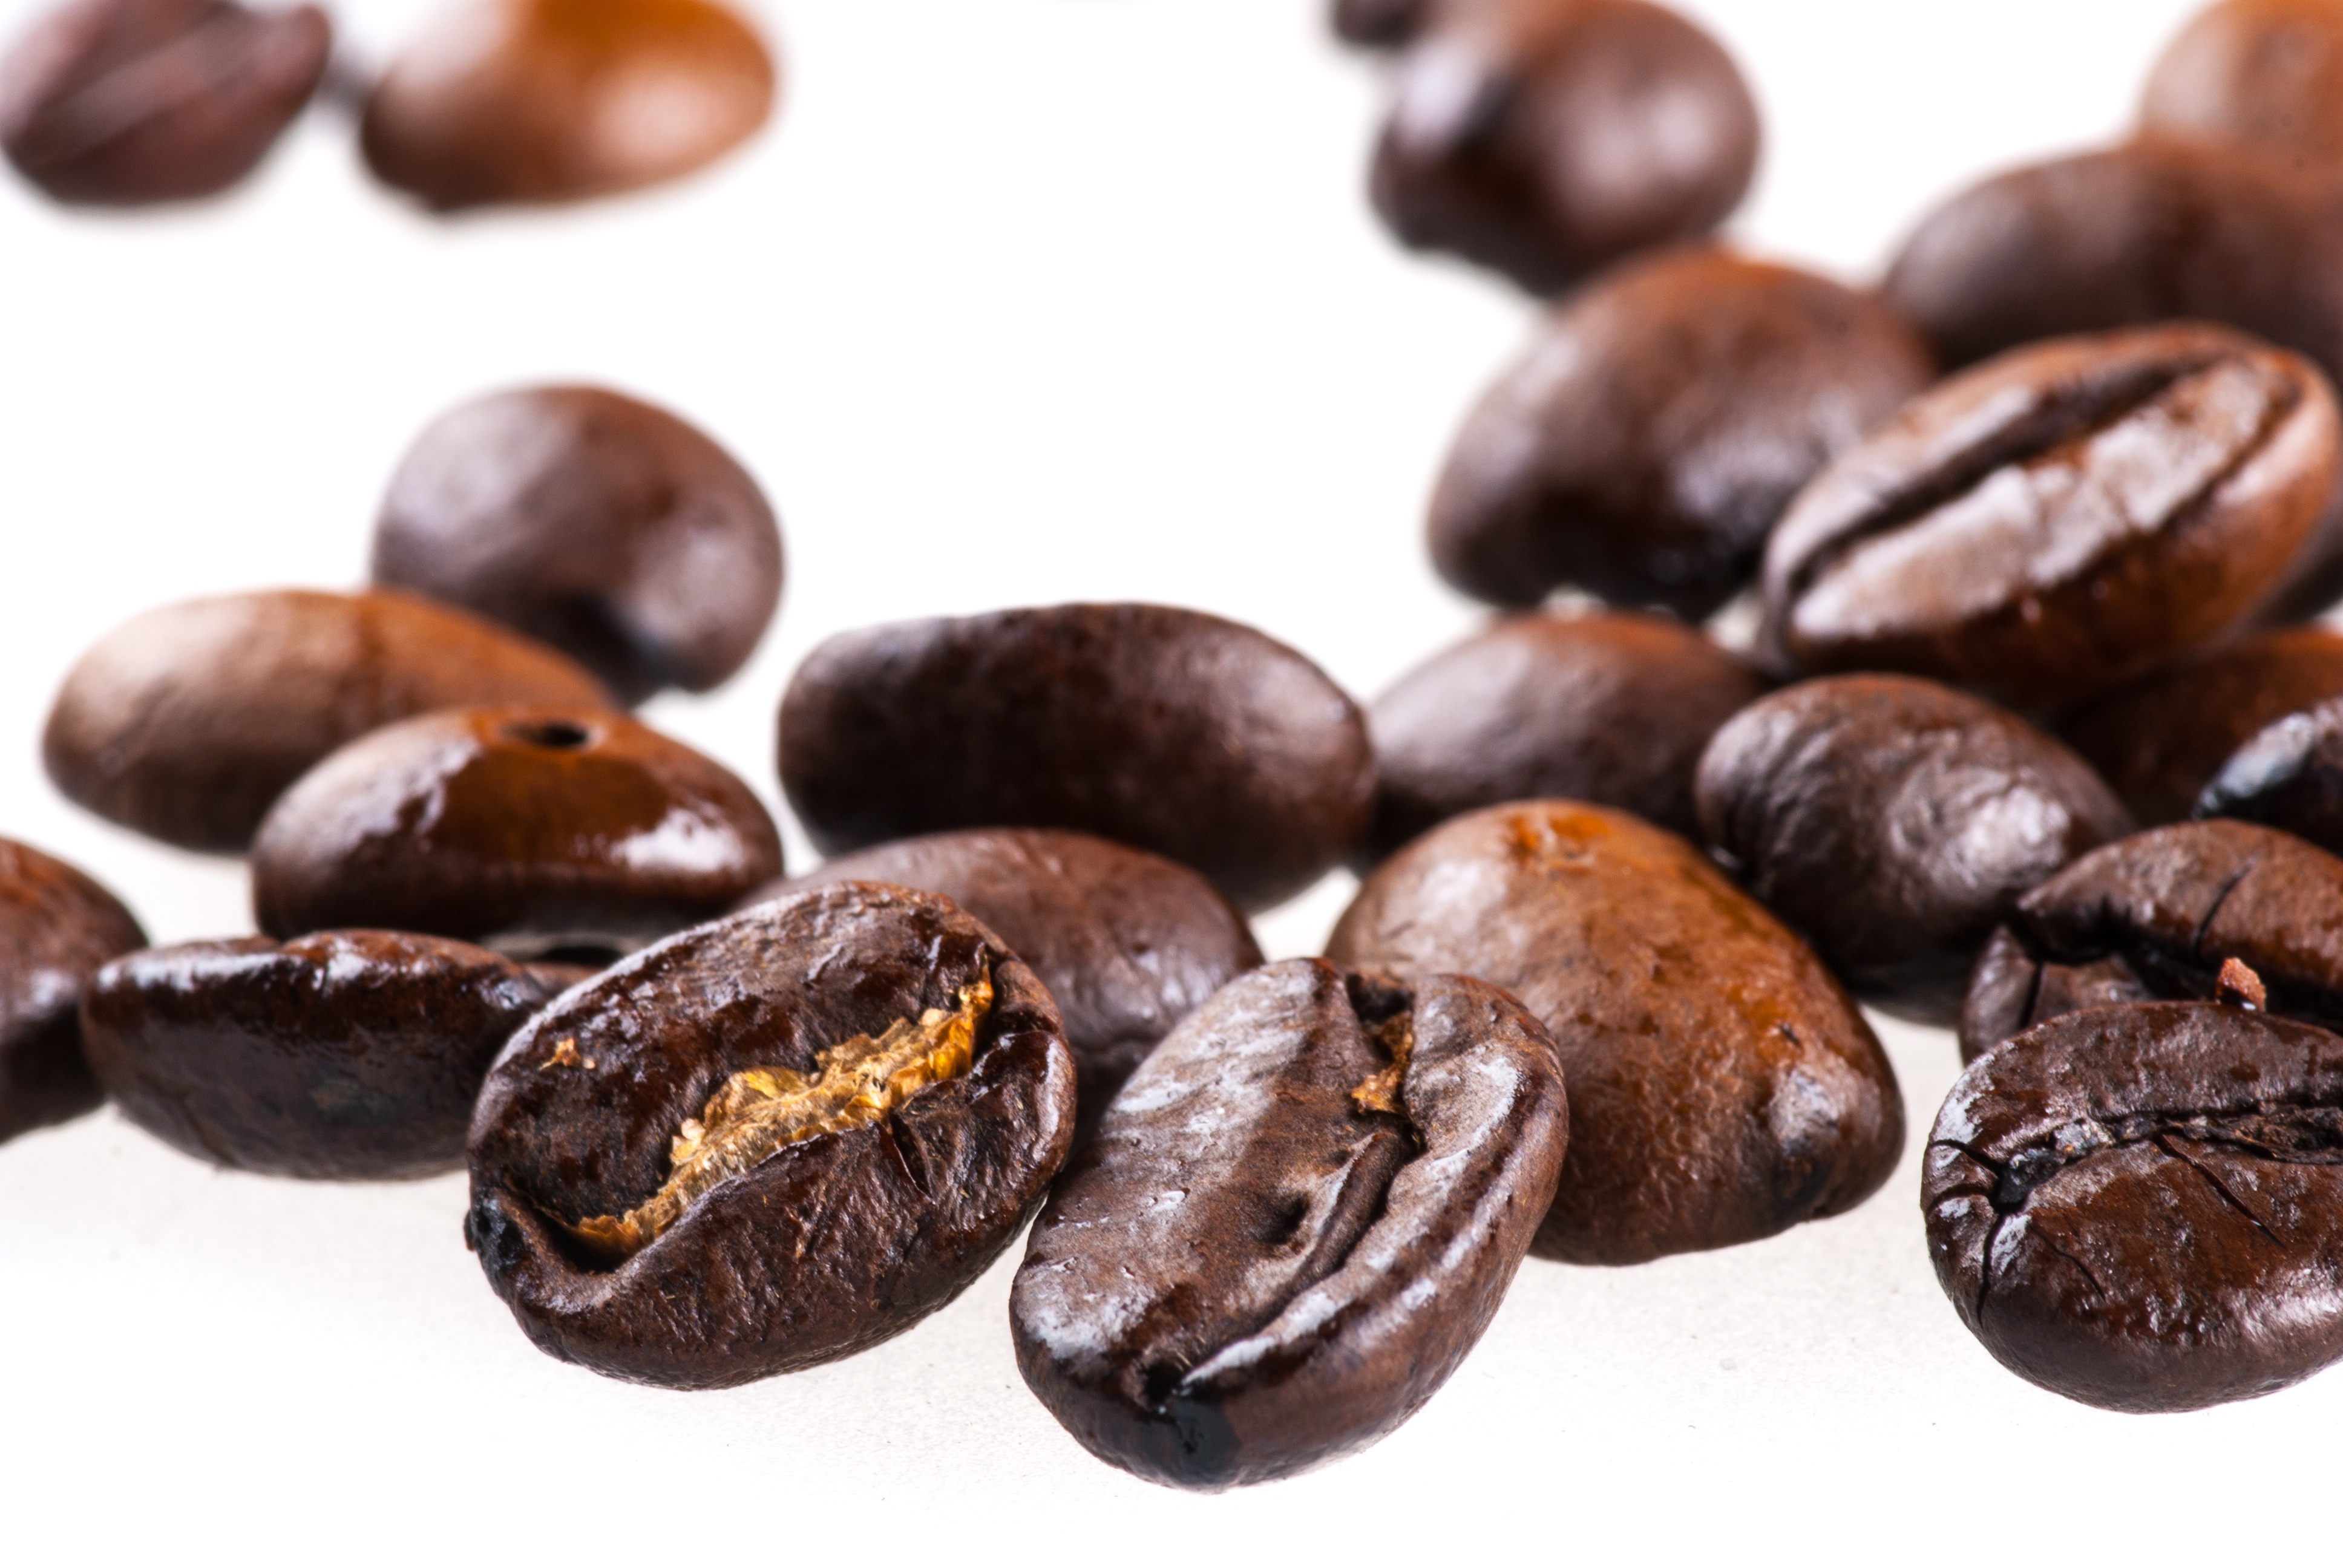
food, produce, caffeine, hazelnut, nuts seeds